Diné Bahaneʼ

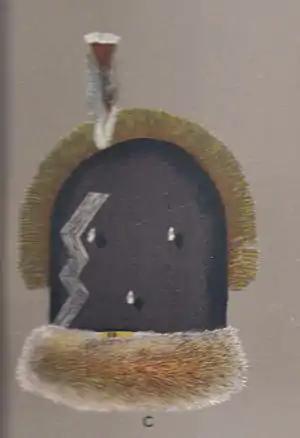
Mask representing , Monster Slayer, used in Night Chant Ceremony, recorded by Matthews in 1902

When he arrived at , saw an old woman walking slowly toward him, leaning on a staff. Her back was bent. Her hair was white. Her arms and hands were bony. "Old grandmother, I have come to kill you," he said. "I do you no harm, grandson," she replied. "Think it over before you kill me. Once the people discover that will no longer slowly sap their strength with the passing of years and finally devour them, they will have no children. It is better that people should pass on their wisdom and responsibilities to those who are younger, and finally die." "I will spare you," replied . And he returned without a trophy.